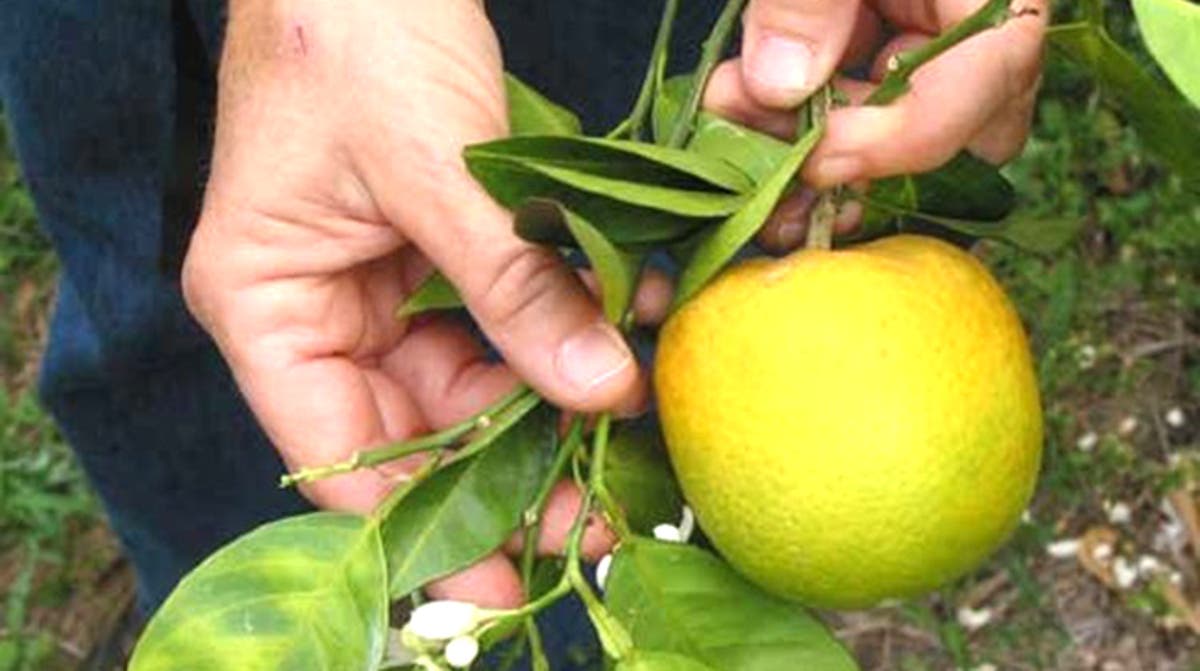
Plant: Citrus
Disease: citrus greening disease